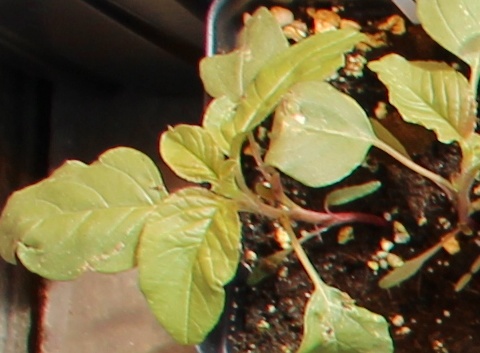
Label: Redroot Pigweed